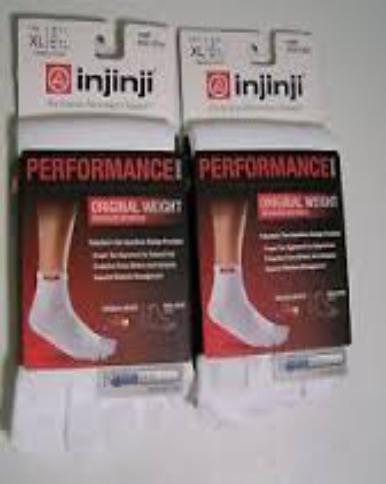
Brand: Injinji
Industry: Clothes